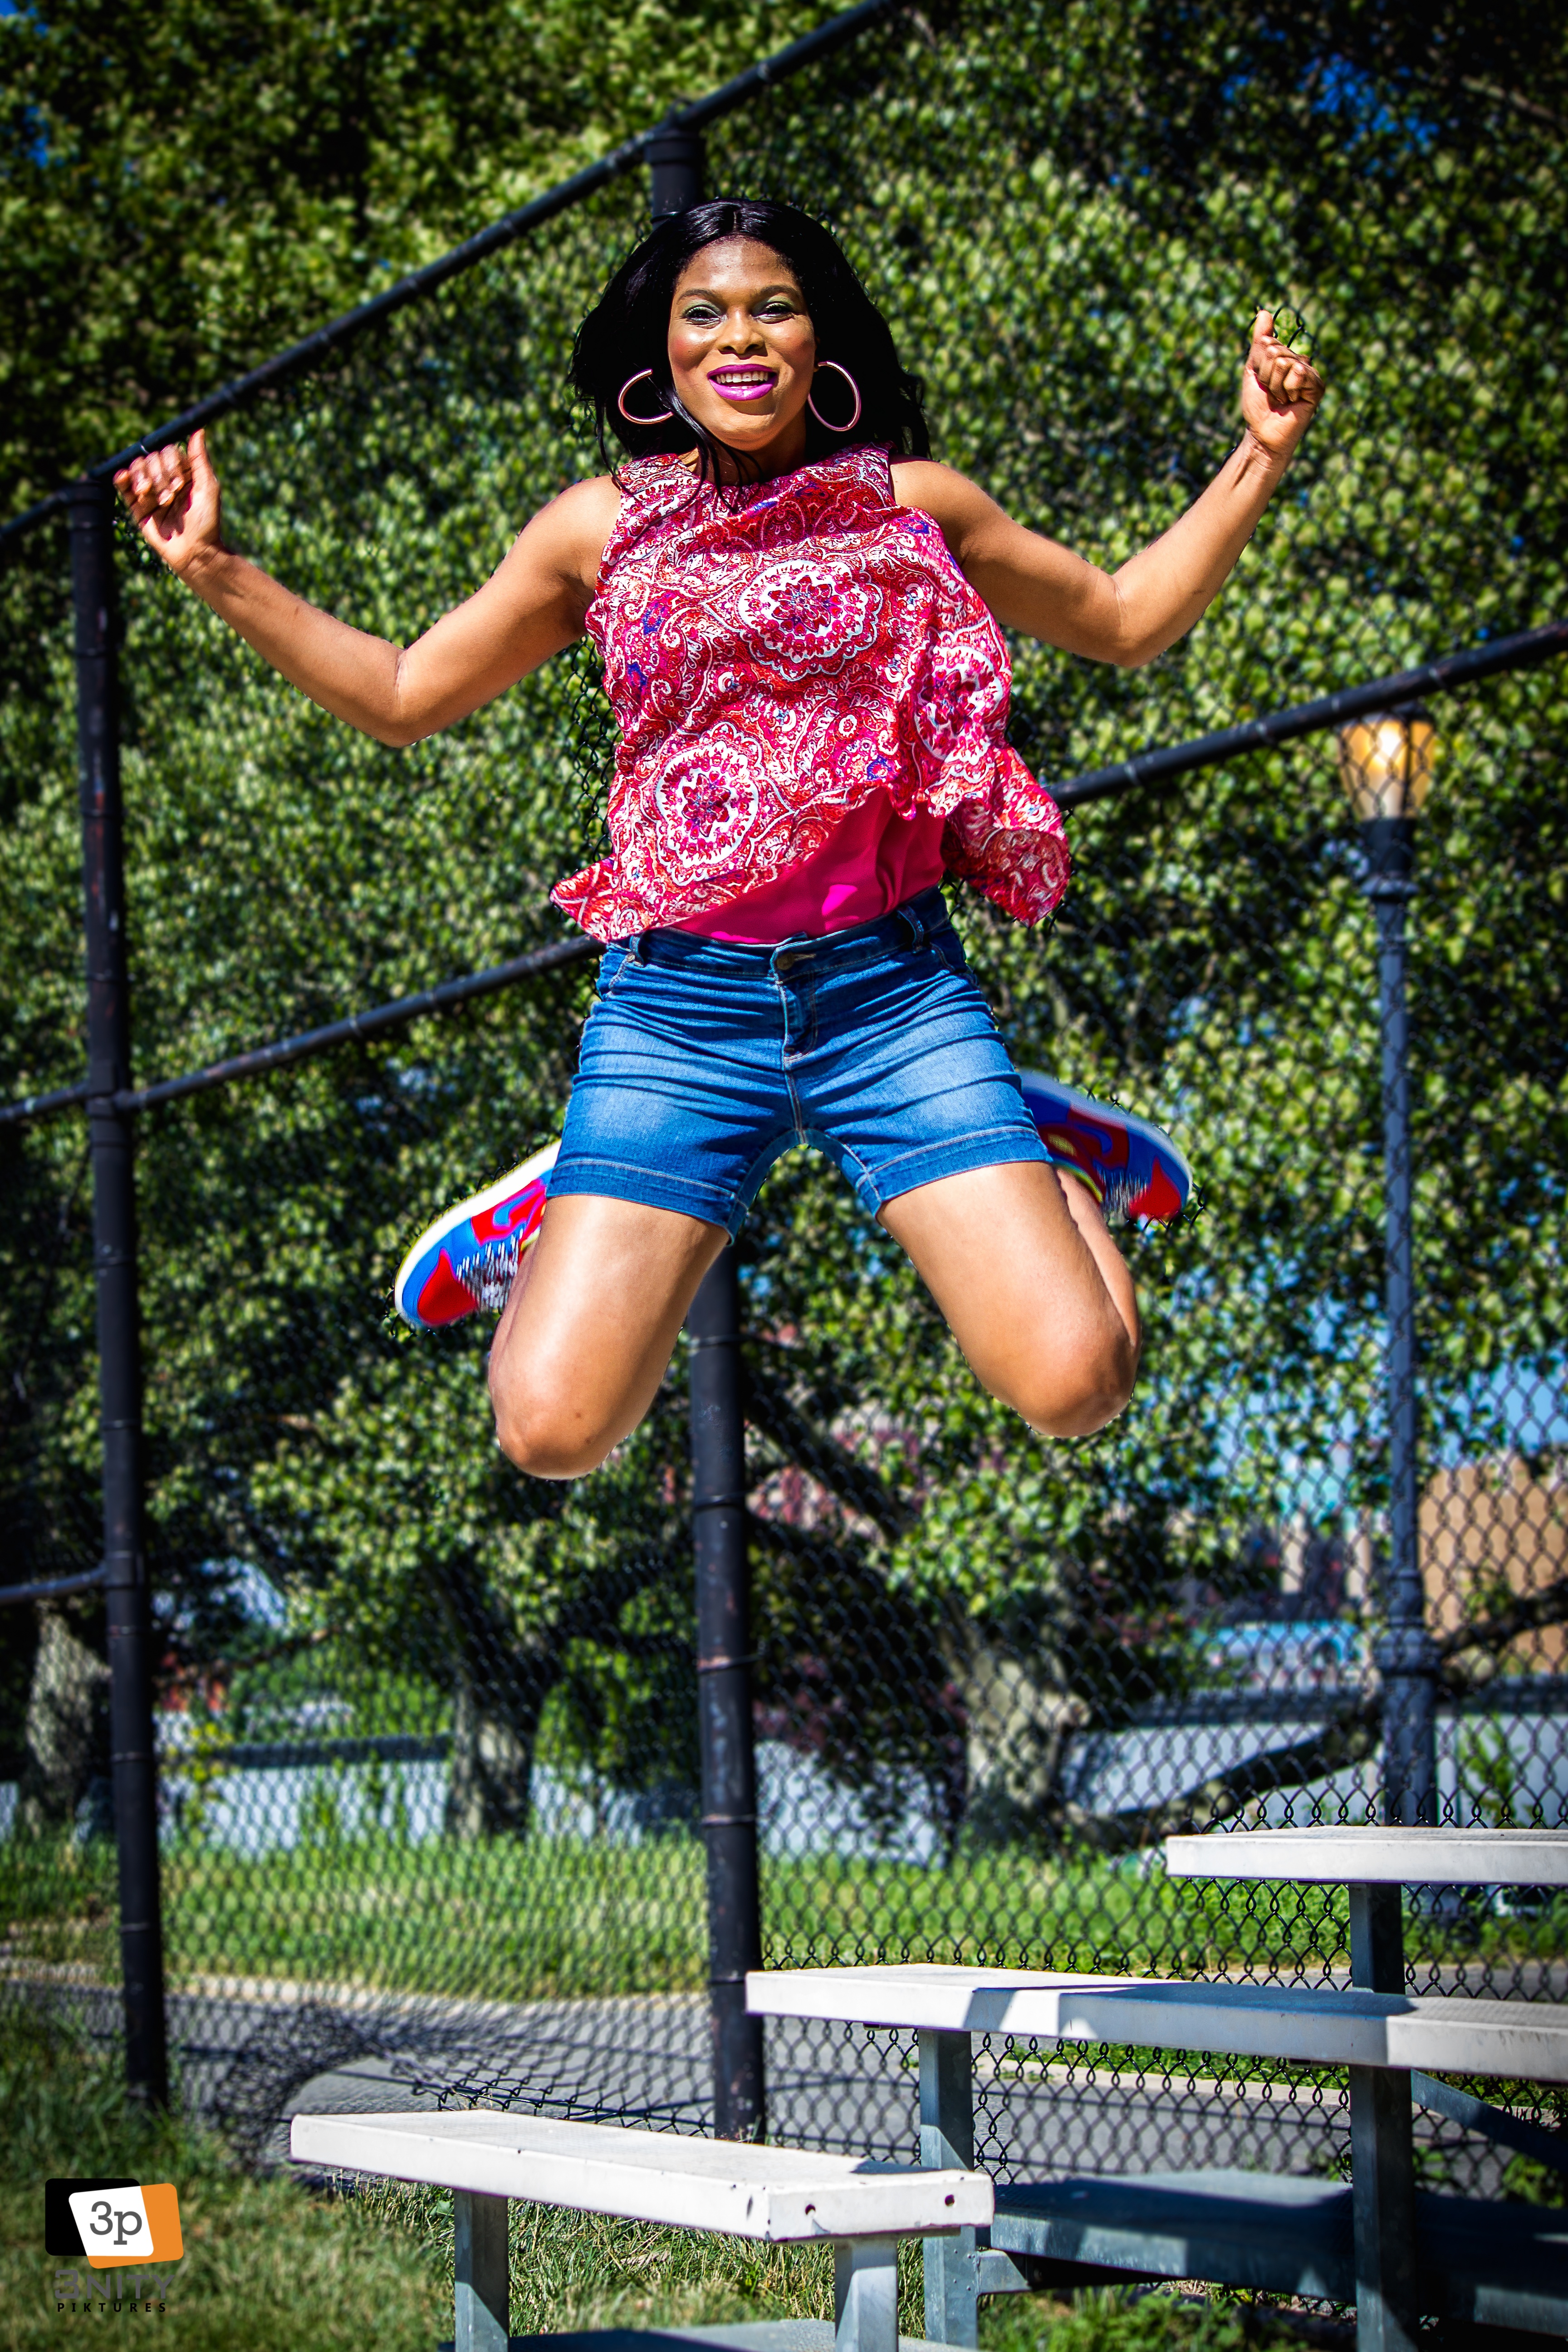
photo shoot